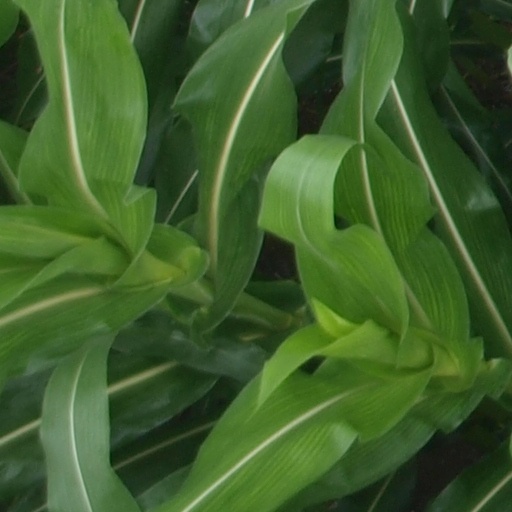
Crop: maize; corn